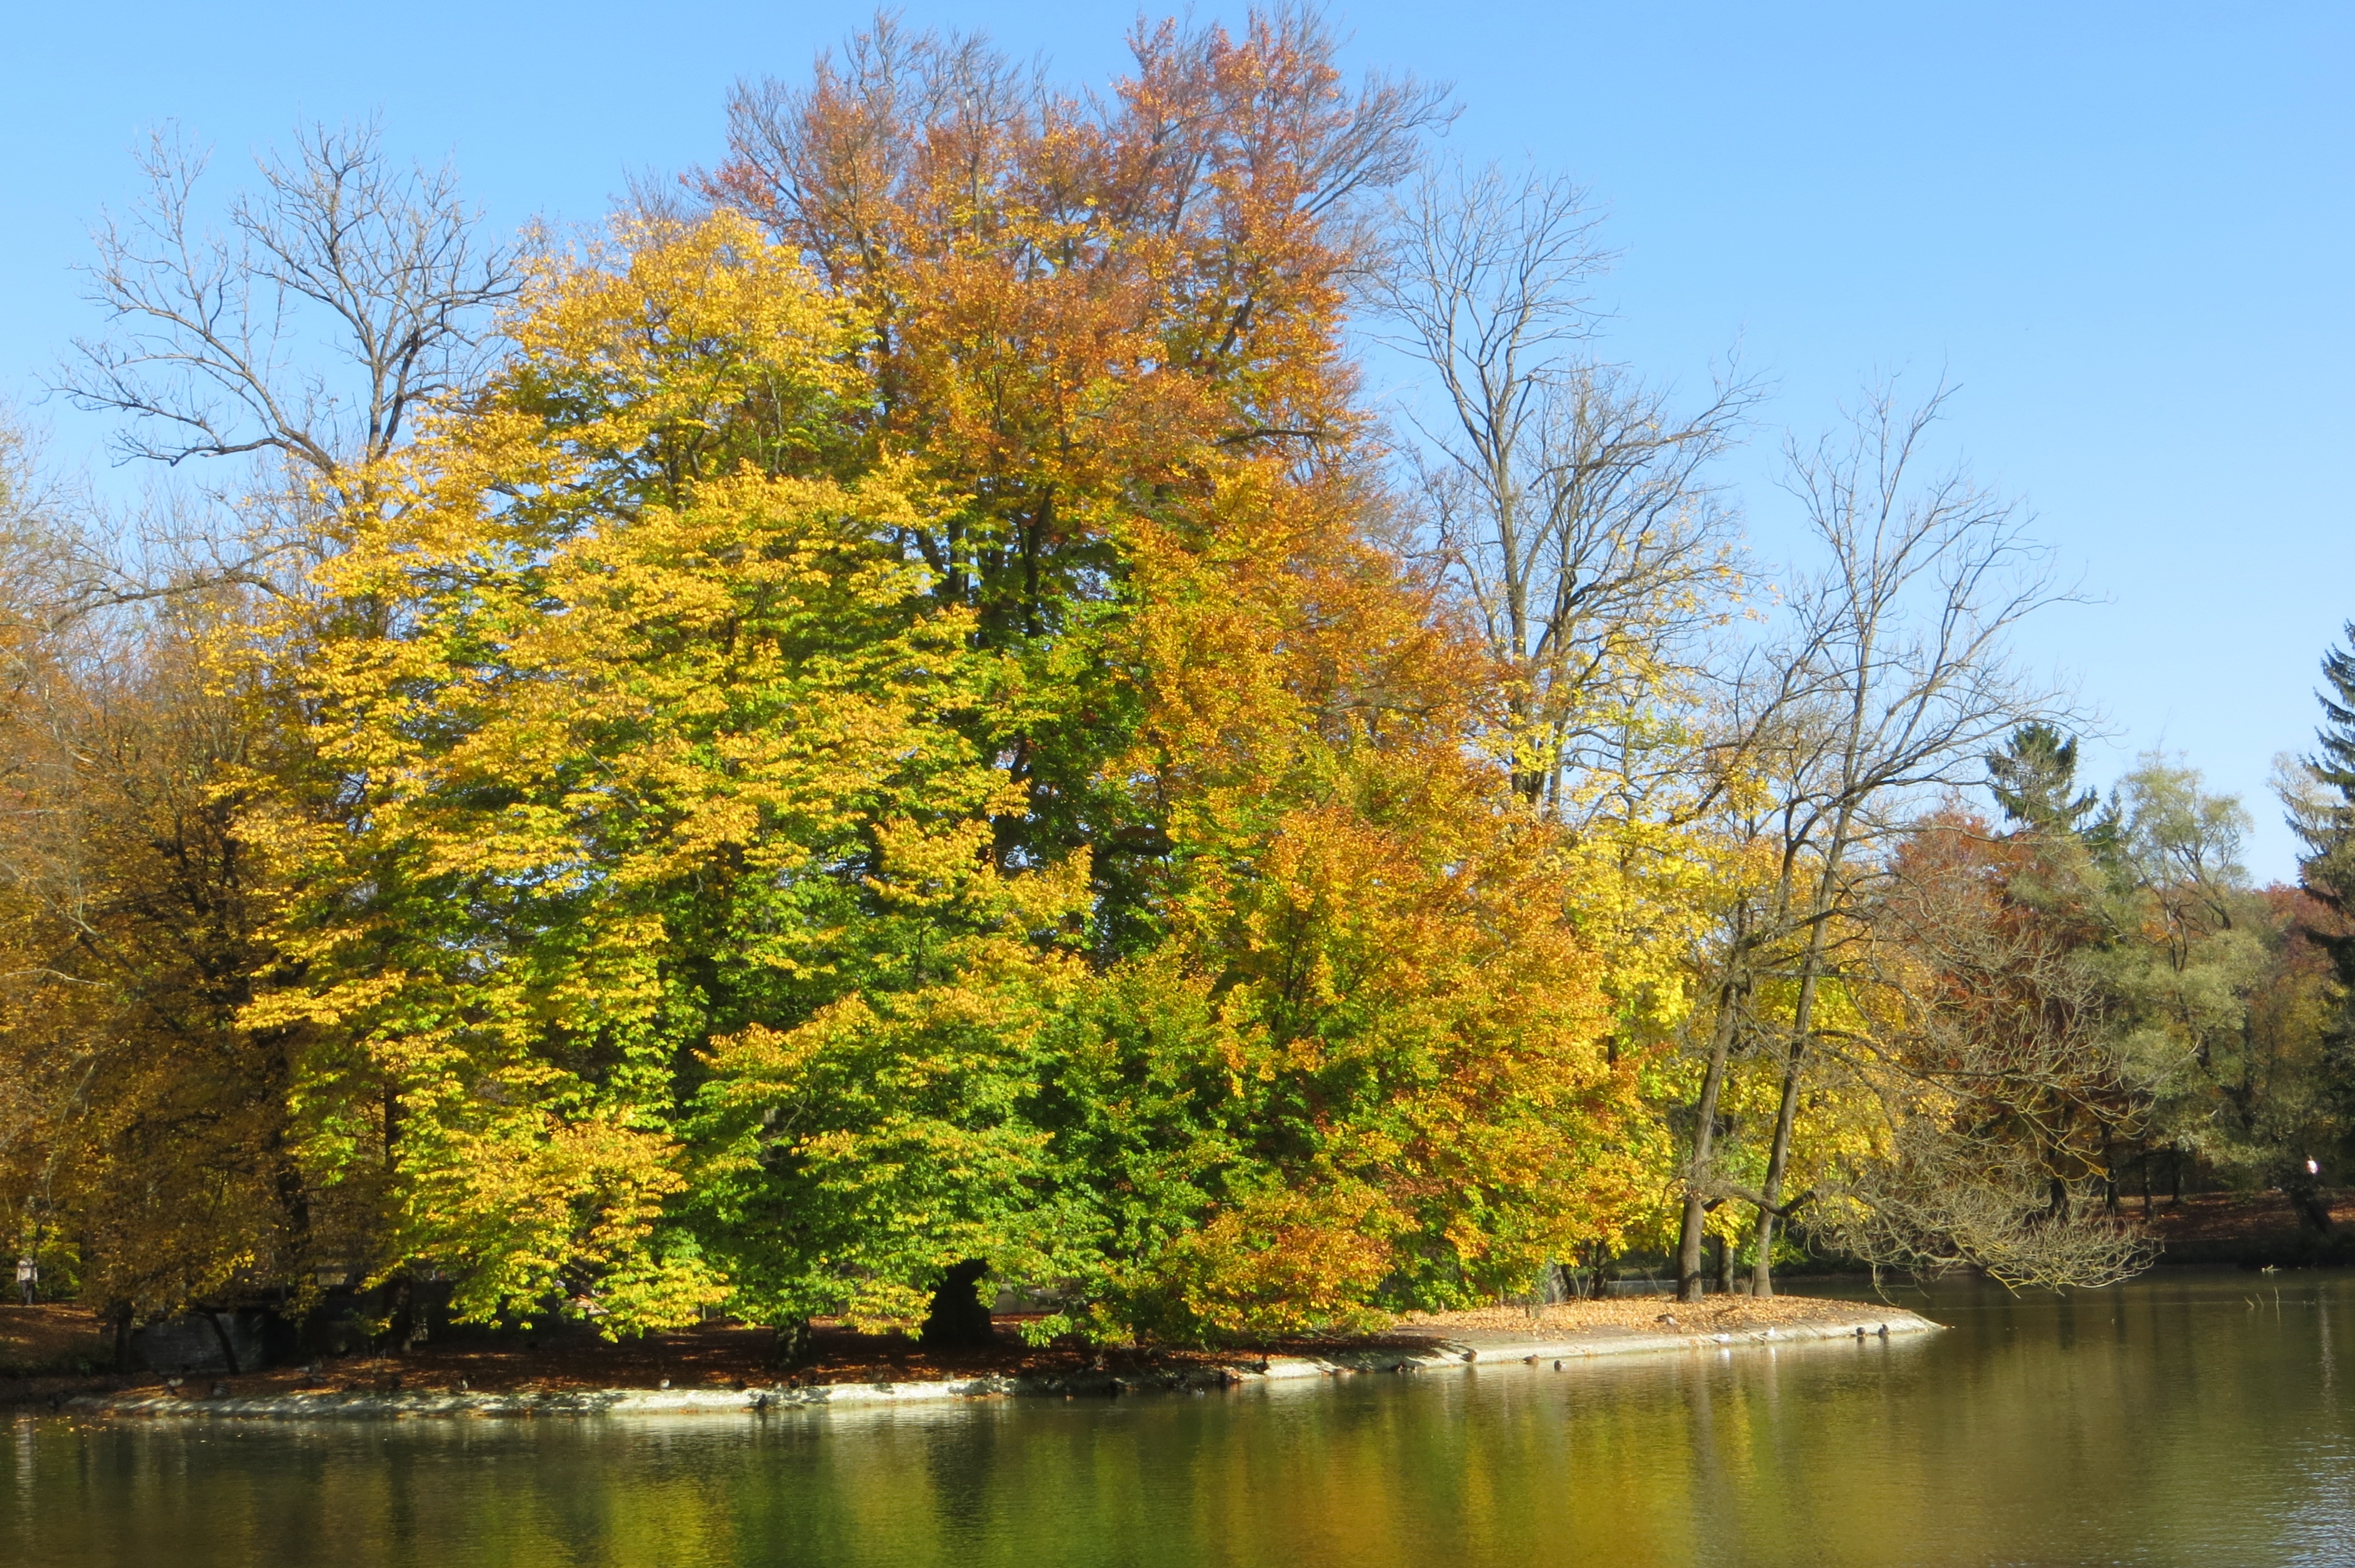
tree, plant, leaf, flower, lake, river, pond, reflection, autumn, season, deciduous, woodland, ecosystem, woody plant, m chnen, hinterbr hl